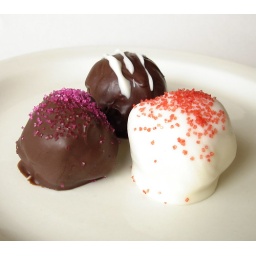
Little balls of red velvet cake and buttercream icing dipped in chocolate and vanilla candy coating.